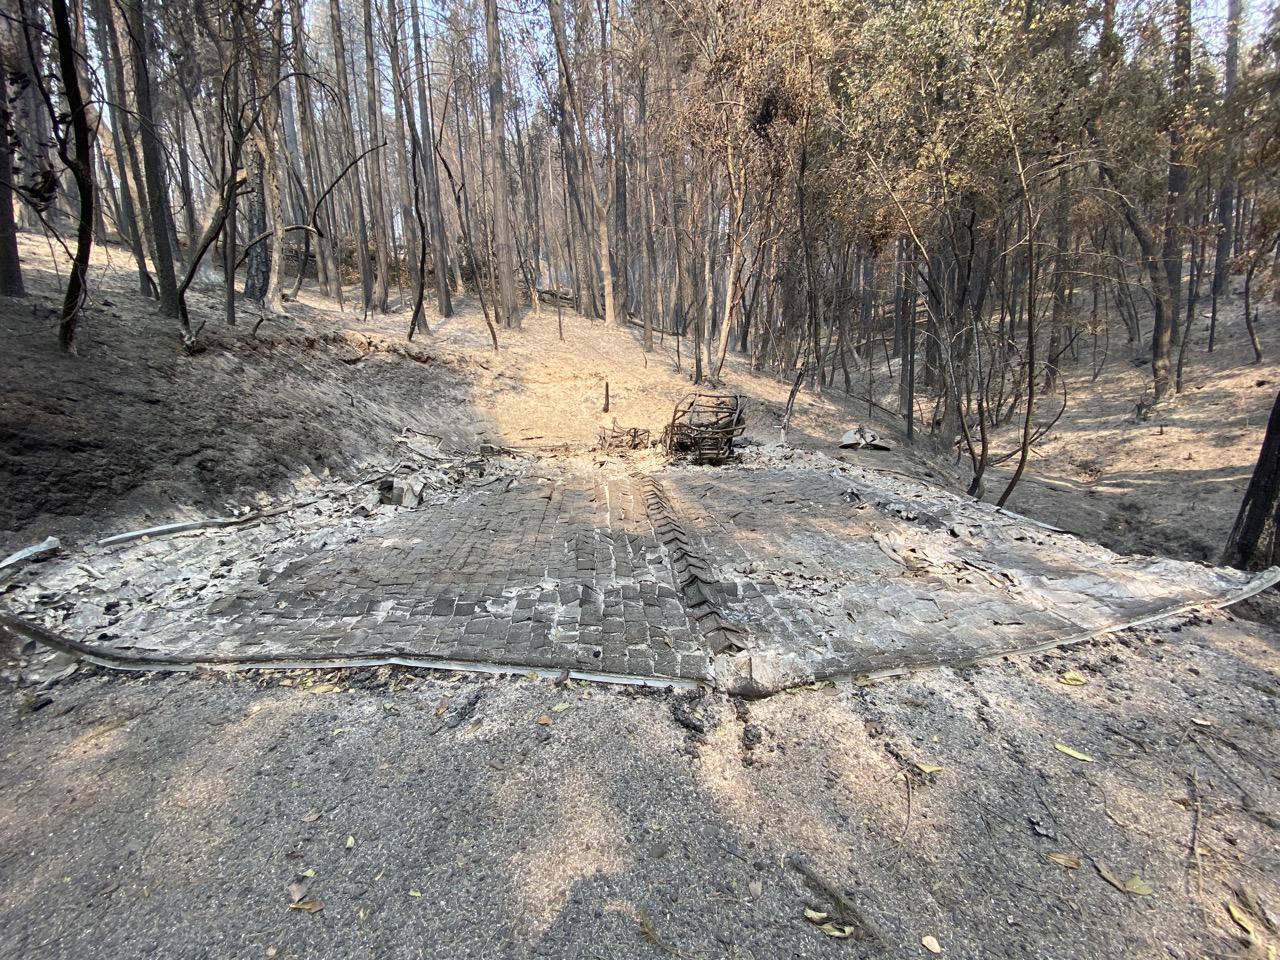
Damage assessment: destroyed